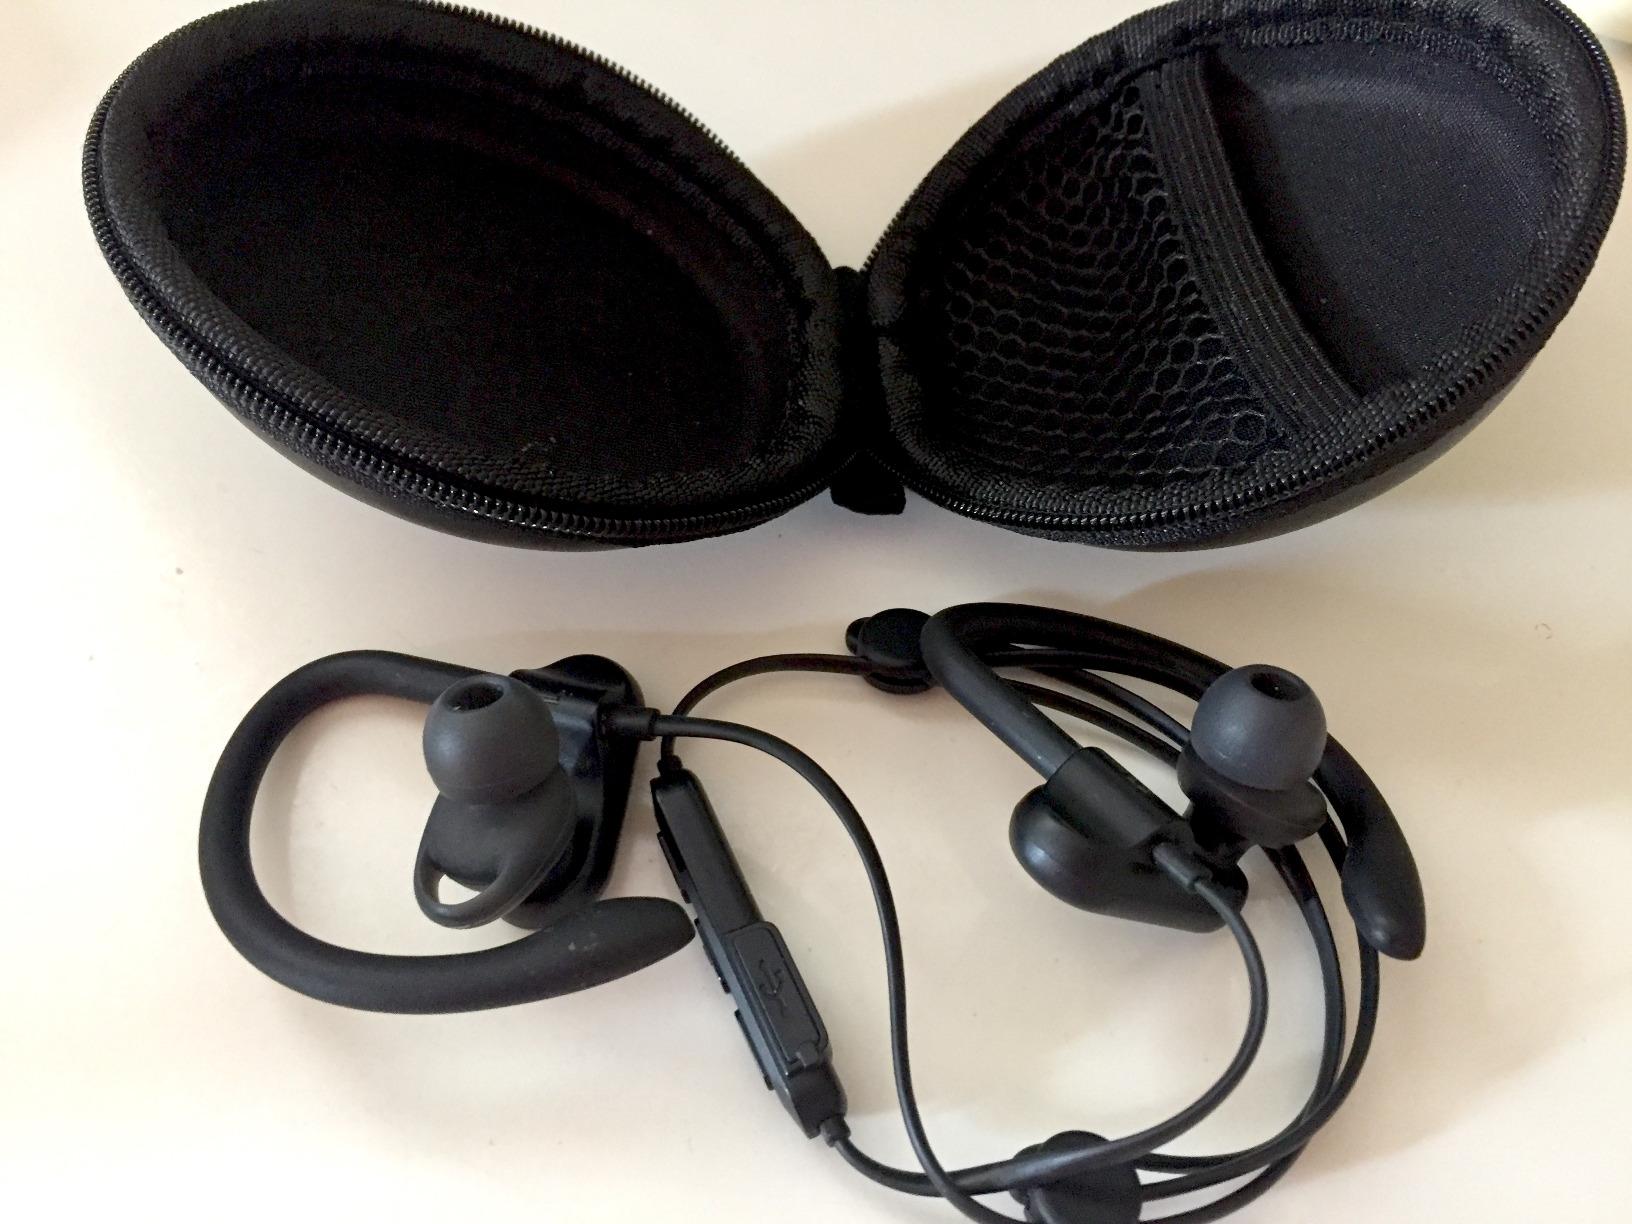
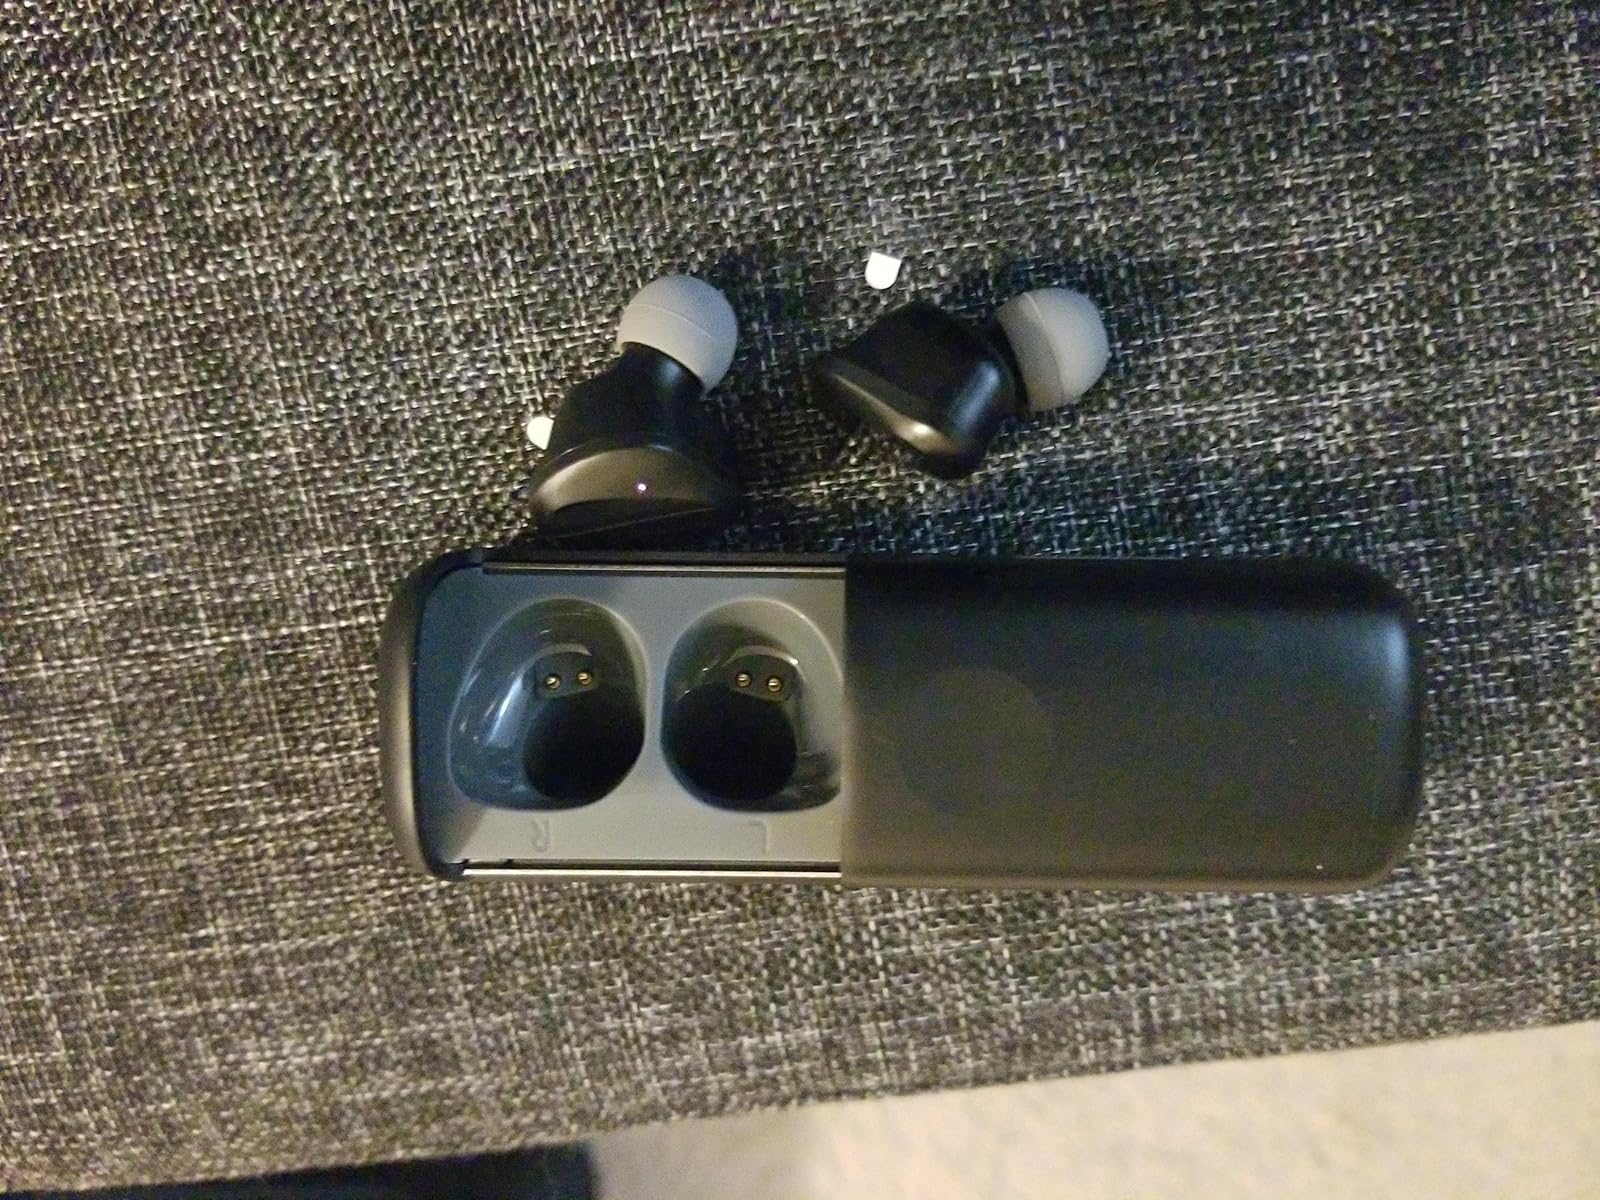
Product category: earbuds
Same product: no